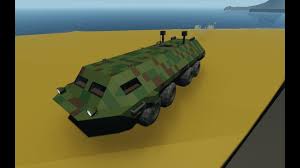
Label: BTR-80